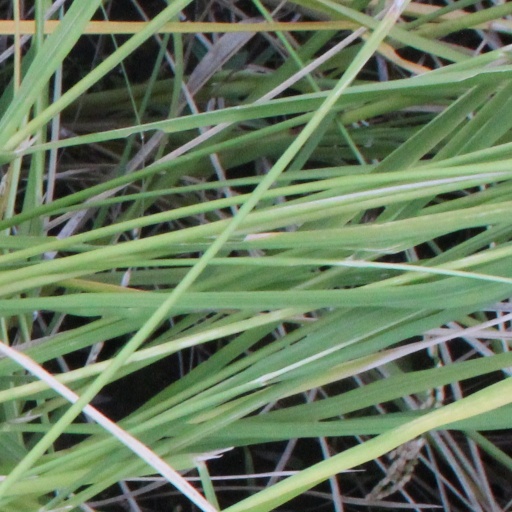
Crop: rice